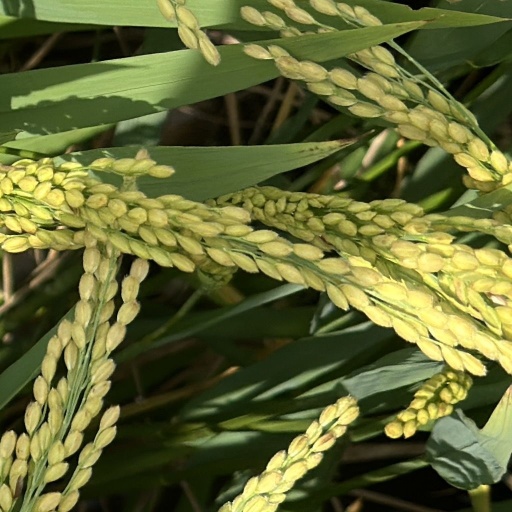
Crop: rice